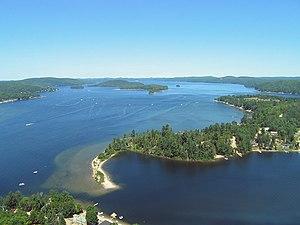
Vue aérienne du Lac Simon avec vue sur l'île du Canard Blanc
Lac-Simon est une municipalité du Québec située dans la MRC de Papineau en Outaouais.
Le lac Simon est un plan d'eau douce situé dans les municipalités de Lac-Simon (Papineau) et de Duhamel, tous deux, appartenant à la municipalité régionale de comté de Papineau, dans la région administrative de l'Outaouais, au Québec, au Canada.